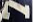
Number: 7